Rowallan Castle

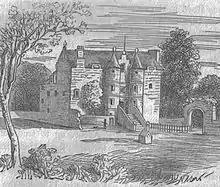
Rowallan Castle in 1866

Over the doorway of the porch is a rare inscription in Hebrew using Hebrew characters which read "The Lord is the portion of mine inheritance and of my cup," Psalms. XVI, Verse 5. Doctor Bonar, moderator of the Free Church of Scotland deciphered and transled it. At the front of the castle stood a perfect example of an old "loupin-on-stane." A fine well with abundant pure water was present at Rowallan. King William's well is located in the policies of Rowallan.